Molar (tooth)

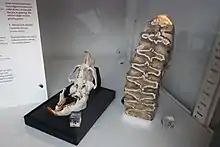
Rodent molars (left) compared to an elephant molar, 2019

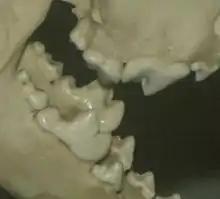
Carnassials of a Eurasian wolf

Lophodont teeth are easily identified by the differentiating patterns of ridges or lophs of enamel interconnecting the cusps on the crowns. Present in most herbivores, these patterns of lophs can be a simple, ring-like edge, as in mole rats, or a complex arrangement of series of ridges and cross-ridges, as those in odd-toed ungulates, such as equids.